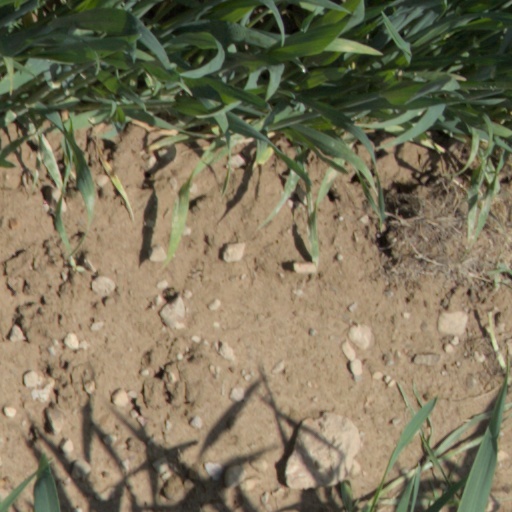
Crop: wheat